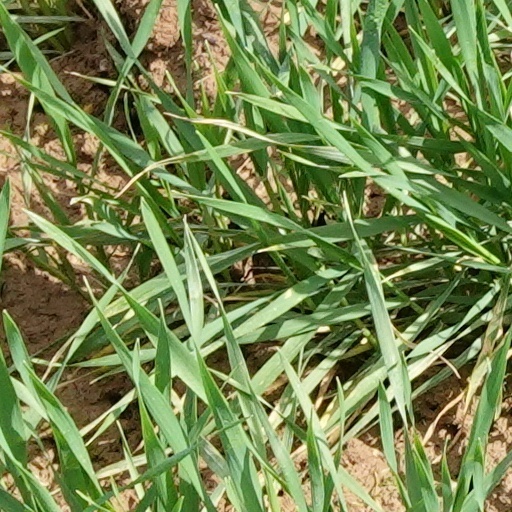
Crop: wheat